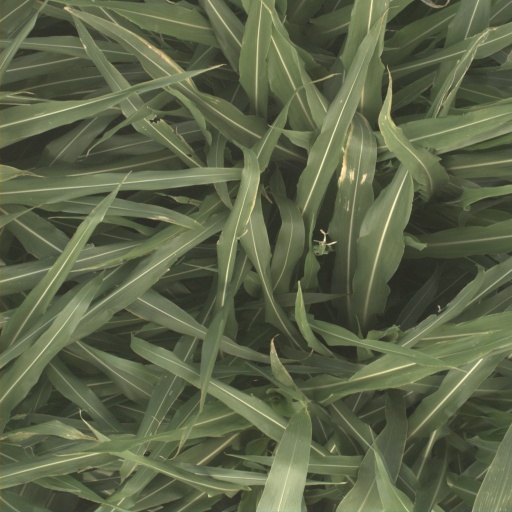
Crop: sorghum